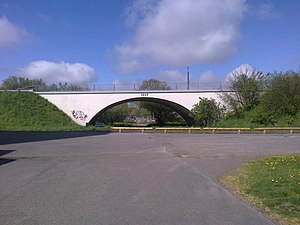
Nexøbanen / Strækninger hvor banetracéet er bevaret
Den asfalterede sti gennem viadukten fra 1937 under Almindingsvej i Aakirkeby. Der var to spor i viadukten, idet både Rønnebanen og Gudhjembanen gik denne vej ud fra stationen.
Nexøbanen mellem Rønne og Nexø var den første jernbane på Bornholm. Den blev anlagt og drevet af Det Bornholmske Jernbaneselskab – eller Rønne-Nexø Jernbane – der 1. april 1934 indgik i selskabet De Bornholmske Jernbaner sammen med de to senere anlagte baner Allingebanen og Gudhjembanen. De var alle smalsporede og blev aldrig omlagt til normalspor.